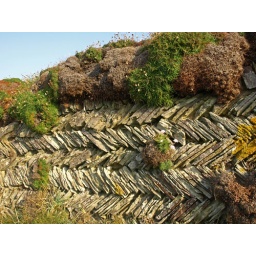
The zig-zag construction is a traditional way of building dry stone walls in Cornwall.